Asteroid impact avoidance

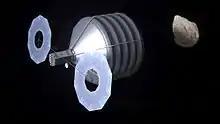
This early Asteroid Redirect Mission artist's impression is suggestive of another method of changing a large threatening celestial body's orbit by capturing relatively smaller celestial objects and using those, and not the usually proposed small bits of spacecraft, as the means of creating a powerful kinetic impact, or alternatively, a stronger faster acting gravitational tractor, as some low-density asteroids such as 253 Mathilde can dissipate impact energy.

The Minor Planet Center in Cambridge, Massachusetts has been cataloging the orbits of asteroids and comets since 1947. It has recently been joined by surveys that specialize in locating the near-Earth objects (NEO), many (as of early 2007) funded by NASA's Near Earth Object program office as part of their Spaceguard program. One of the best-known is LINEAR that began in 1996. By 2004 LINEAR was discovering tens of thousands of objects each year and accounting for 65% of all new asteroid detections. LINEAR uses two one-meter telescopes and one half-meter telescope based in New Mexico.